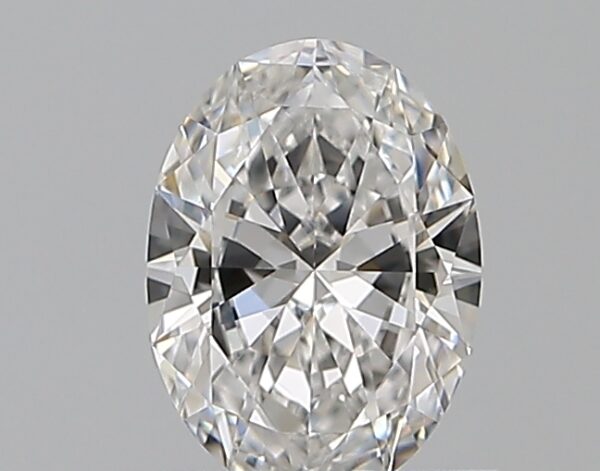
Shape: oval
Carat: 0.7
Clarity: VS1
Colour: D
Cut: EX
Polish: EX
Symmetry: VG
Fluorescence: N
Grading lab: GIA
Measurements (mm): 7.1 x 5.16 x 2.92